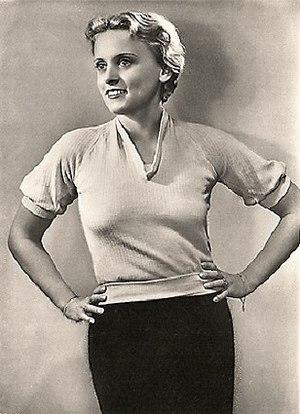
Aloisia Elisabeth Ullrich, dite Luise Ullrich, née le 31 octobre 1910 à Vienne et morte le 21 janvier 1985 à Munich, est une actrice autrichienne.